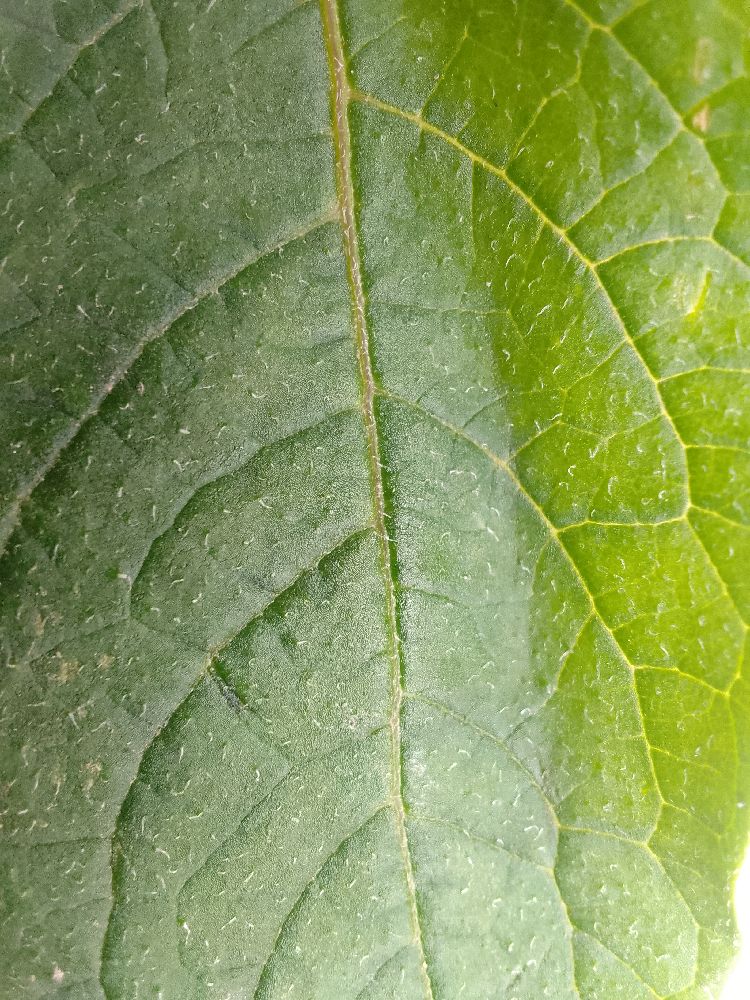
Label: Healthy